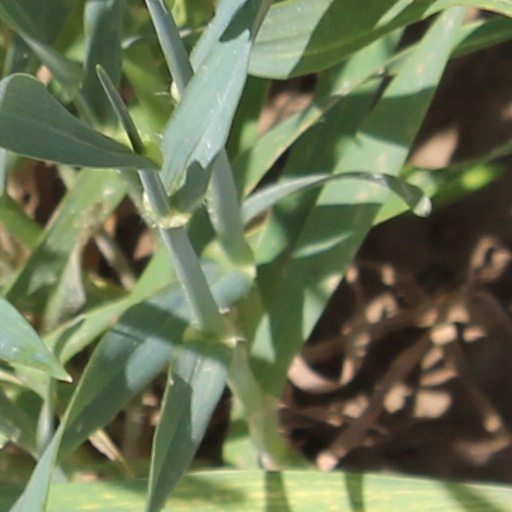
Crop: wheat